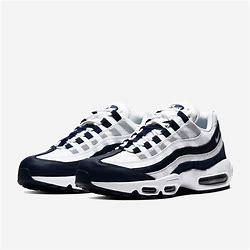
Brand: Nike
Model: Air Max 95 Essential